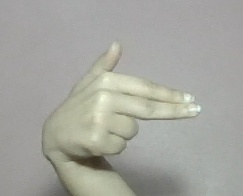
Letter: ghain